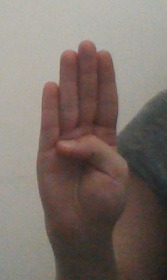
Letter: kaaf